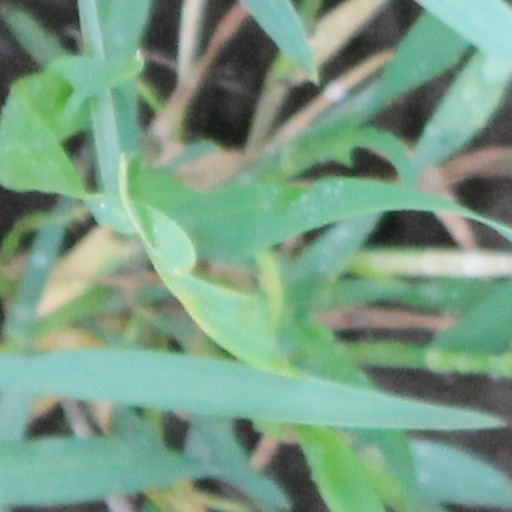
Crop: wheat